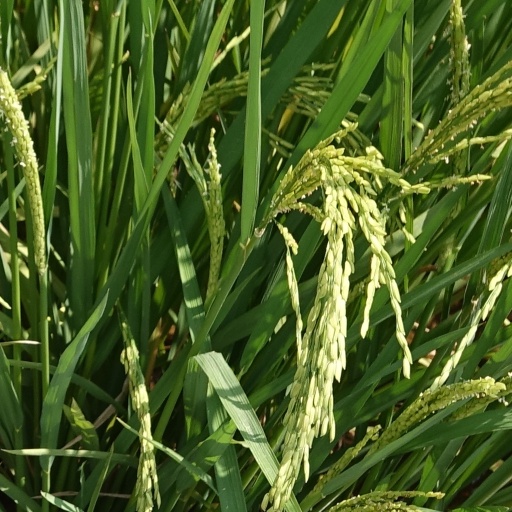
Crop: rice